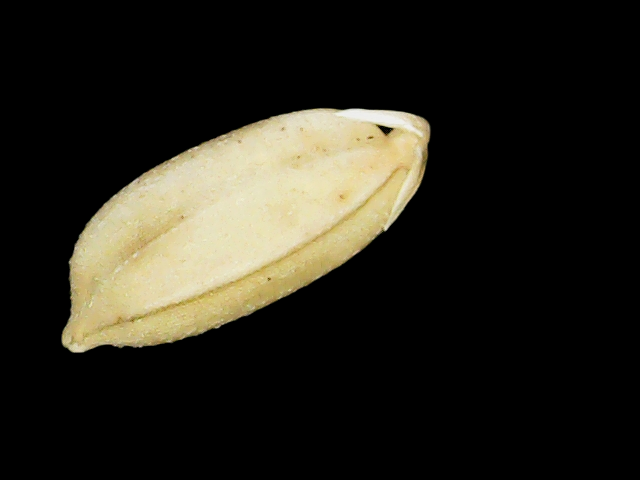
Rice variety: Binadhan08